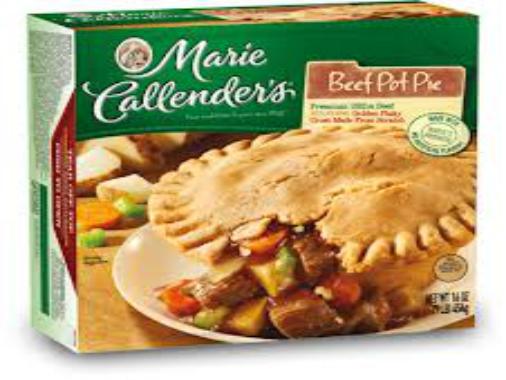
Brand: Marie Callender's
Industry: Food